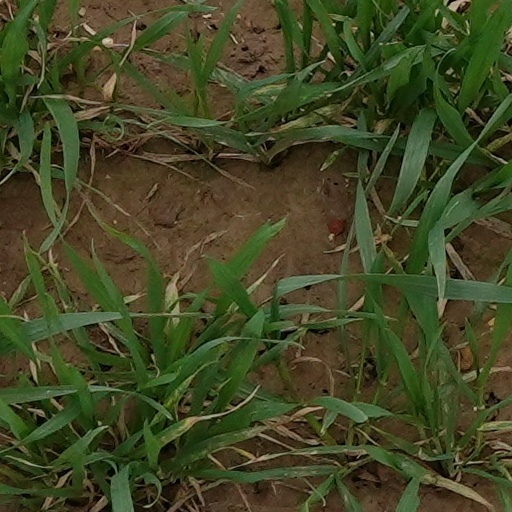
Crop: wheat